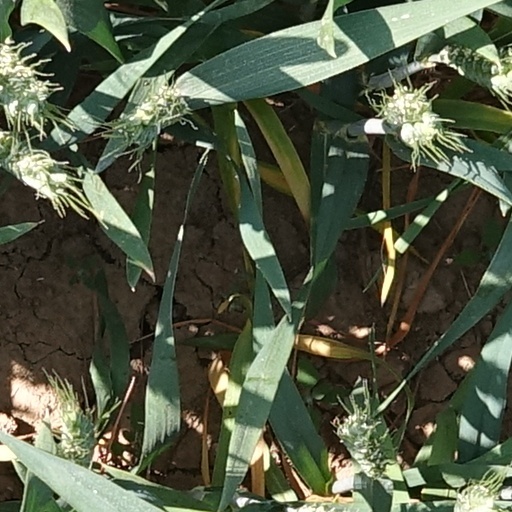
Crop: wheat